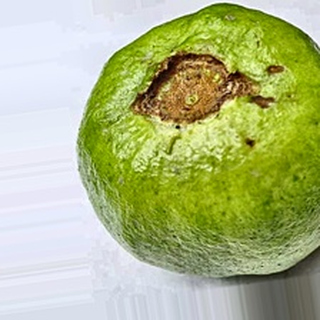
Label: guava_fruit_fly